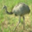
Label: bird